Al-Wustho Mangkunegaran Mosque

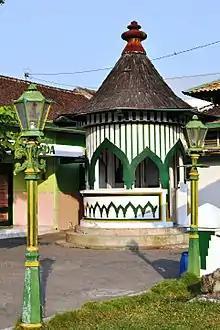
The , a small building where the circumcision ritual is enacted

Al-Wustho Mangkunegaran Mosque of Surakarta is located around west of Mangkunegaran Palace. Al-Wustho Mangkunegaran Mosque is designed in a typical Javanese architecture for religious buildings. Like most mosques in Javanese tradition, it features a tajug (pyramid)-styled roof, a traditional roof form that is only reserved for religious building e.g. mosques or temple. The roof contains three tiers and is topped with a "mustaka" top finial decoration. The roof is supported by four saka guru main posts and twelve supporting posts saka rawa. The saka guru is decorated with Arabic calligraphy at the base.